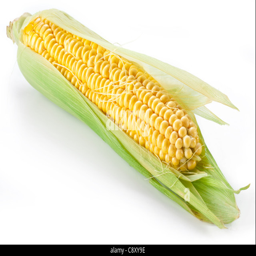
corn on a white background